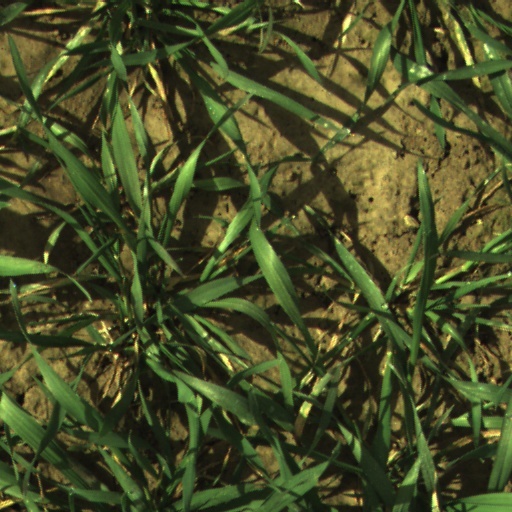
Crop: wheat